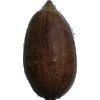
Label: Nut Pecan 1